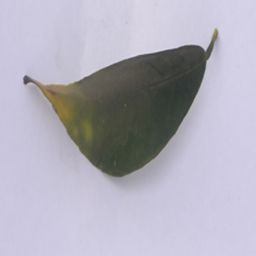
Plant part: leaf
Disease: black_spot